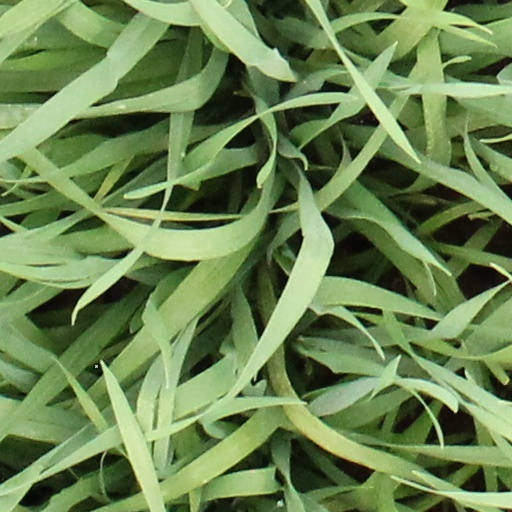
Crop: wheat